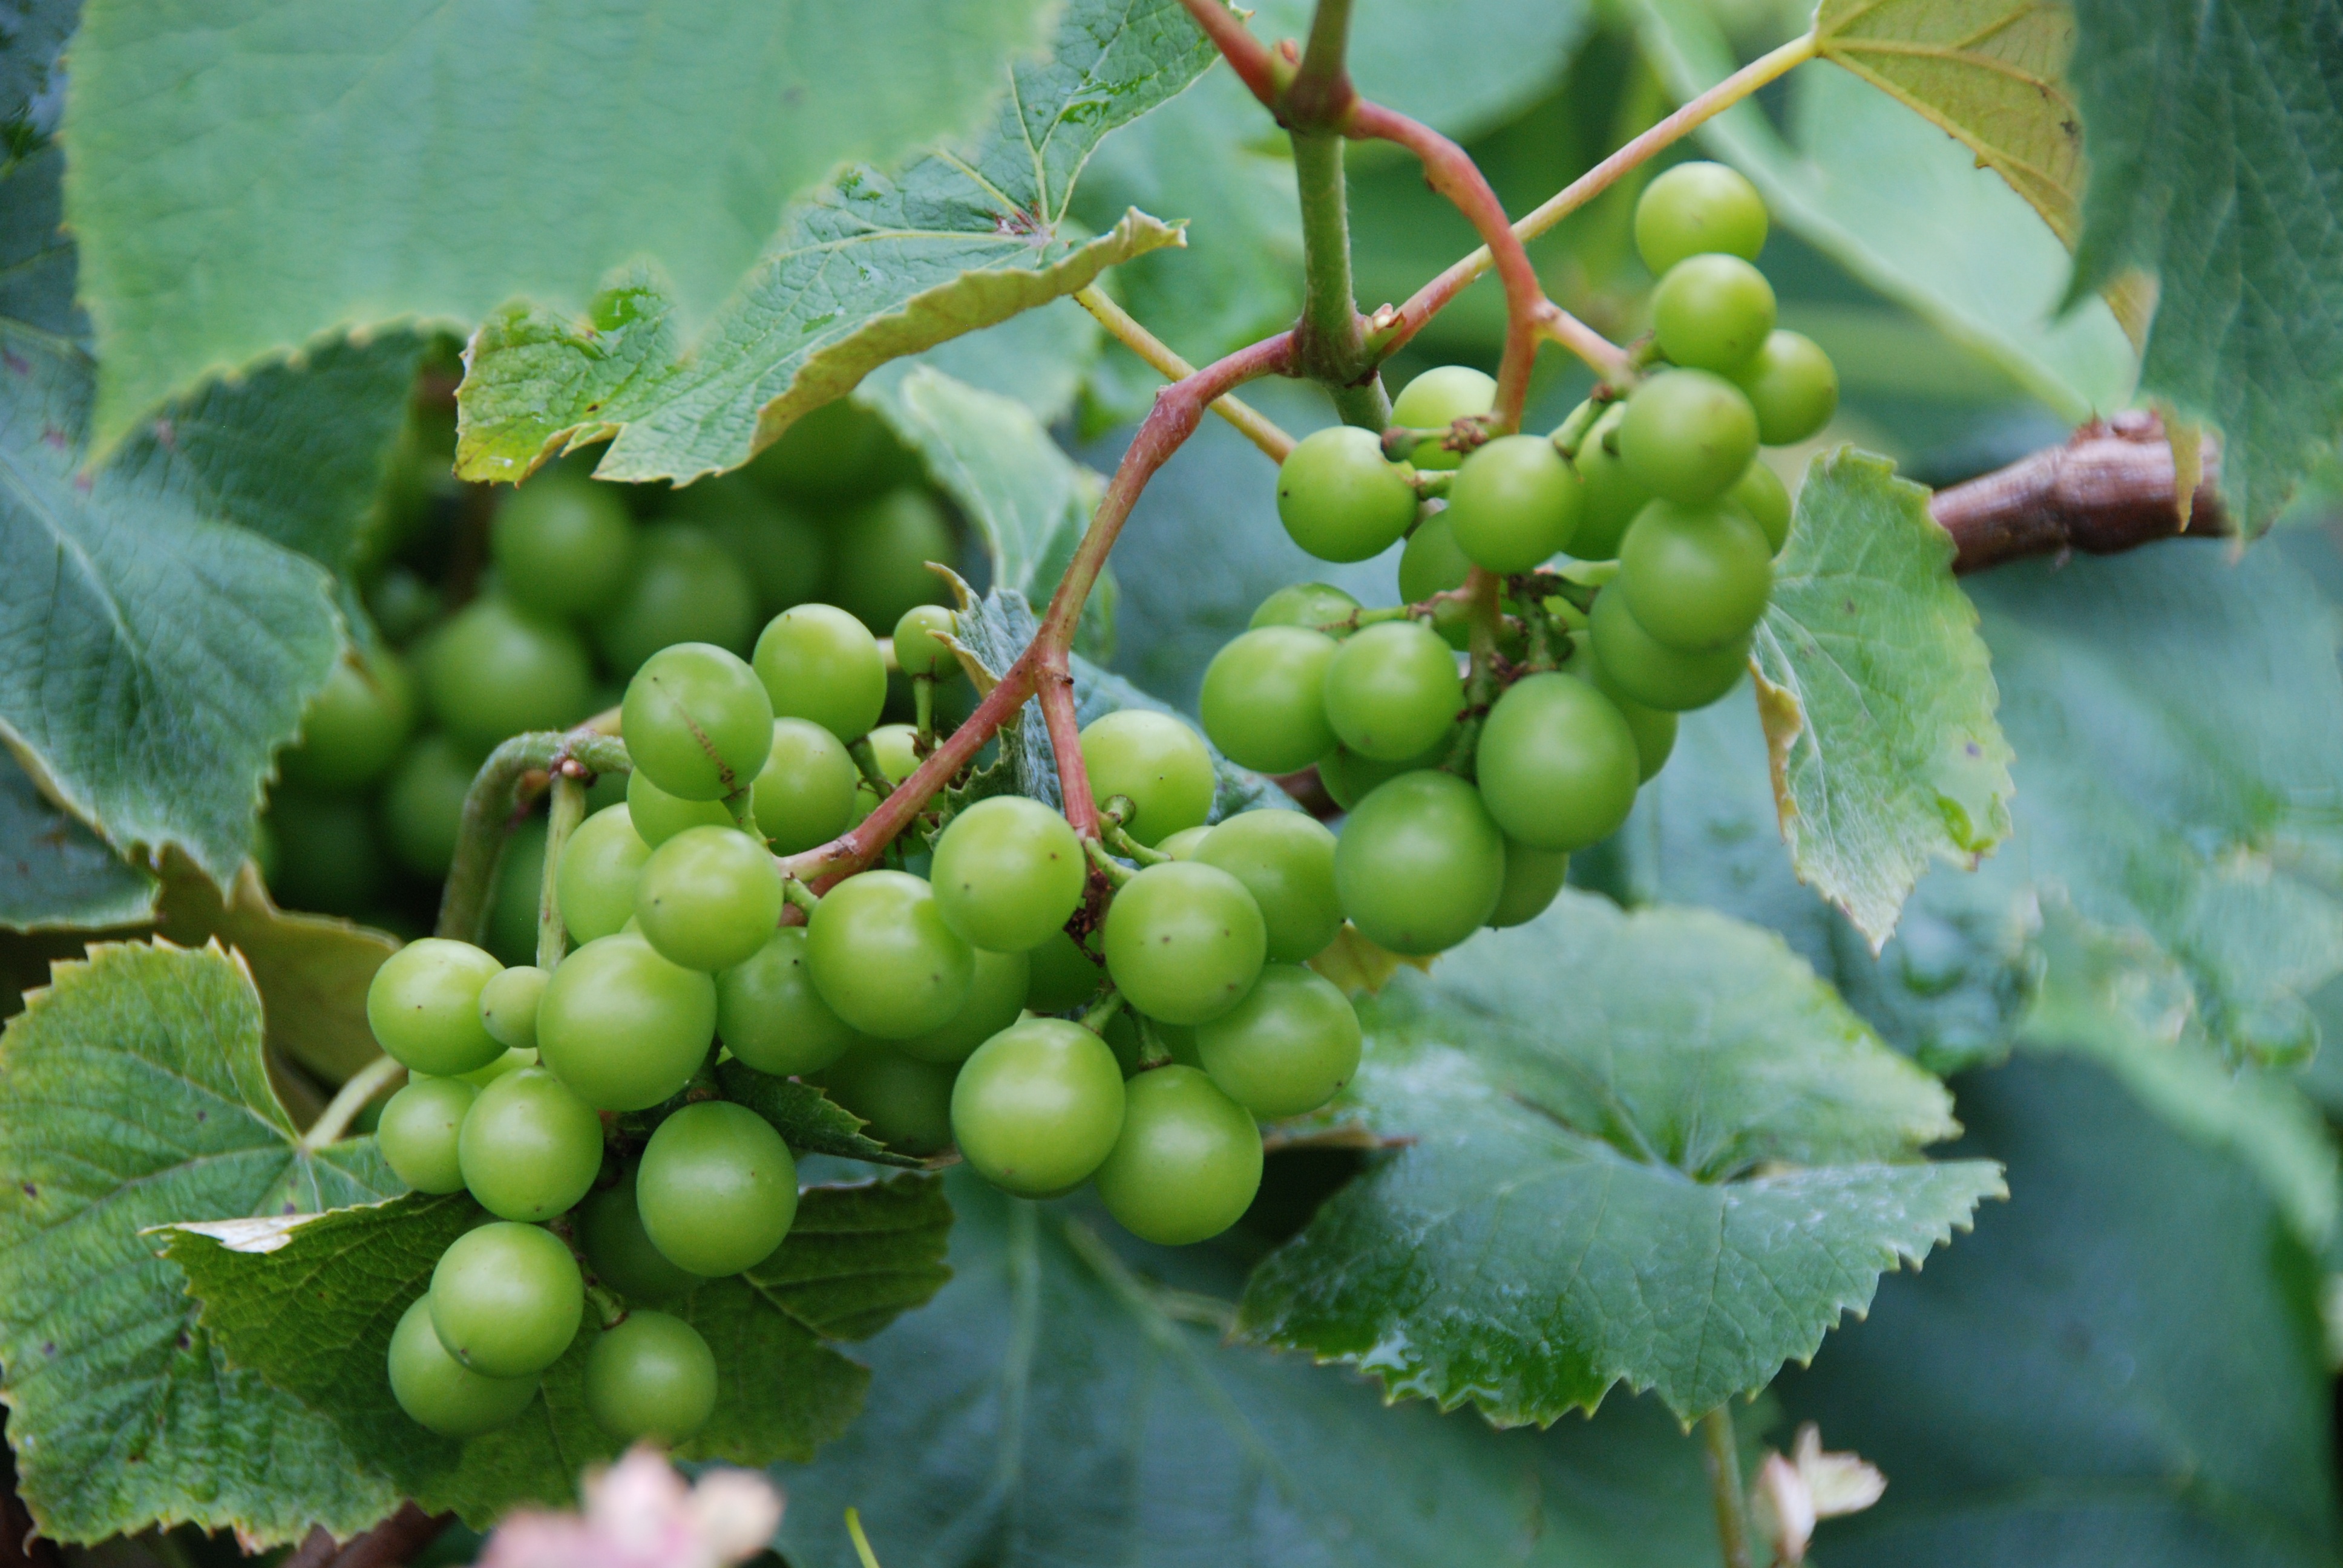
plant, grape, vine, fruit, flower, food, green, produce, agriculture, vines, shrub, immature, flowering plant, vitis, green grapes, coccoloba uvifera, land plant, grapevine family